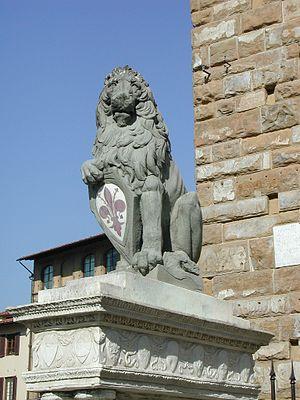
Le Marzocco est une statue de Lion en pietra serena avec un blason aux armes du Lys de Florence. Il date de la République florentine et symbolise le pouvoir populaire des florentins et l'armée florentine.
Le lys de Florence est le blason depuis le XIᵉ siècle, à base de fleur de lis de gueules sur écu à champ argent, de la ville de Florence, chef-lieu de la Toscane en Italie.